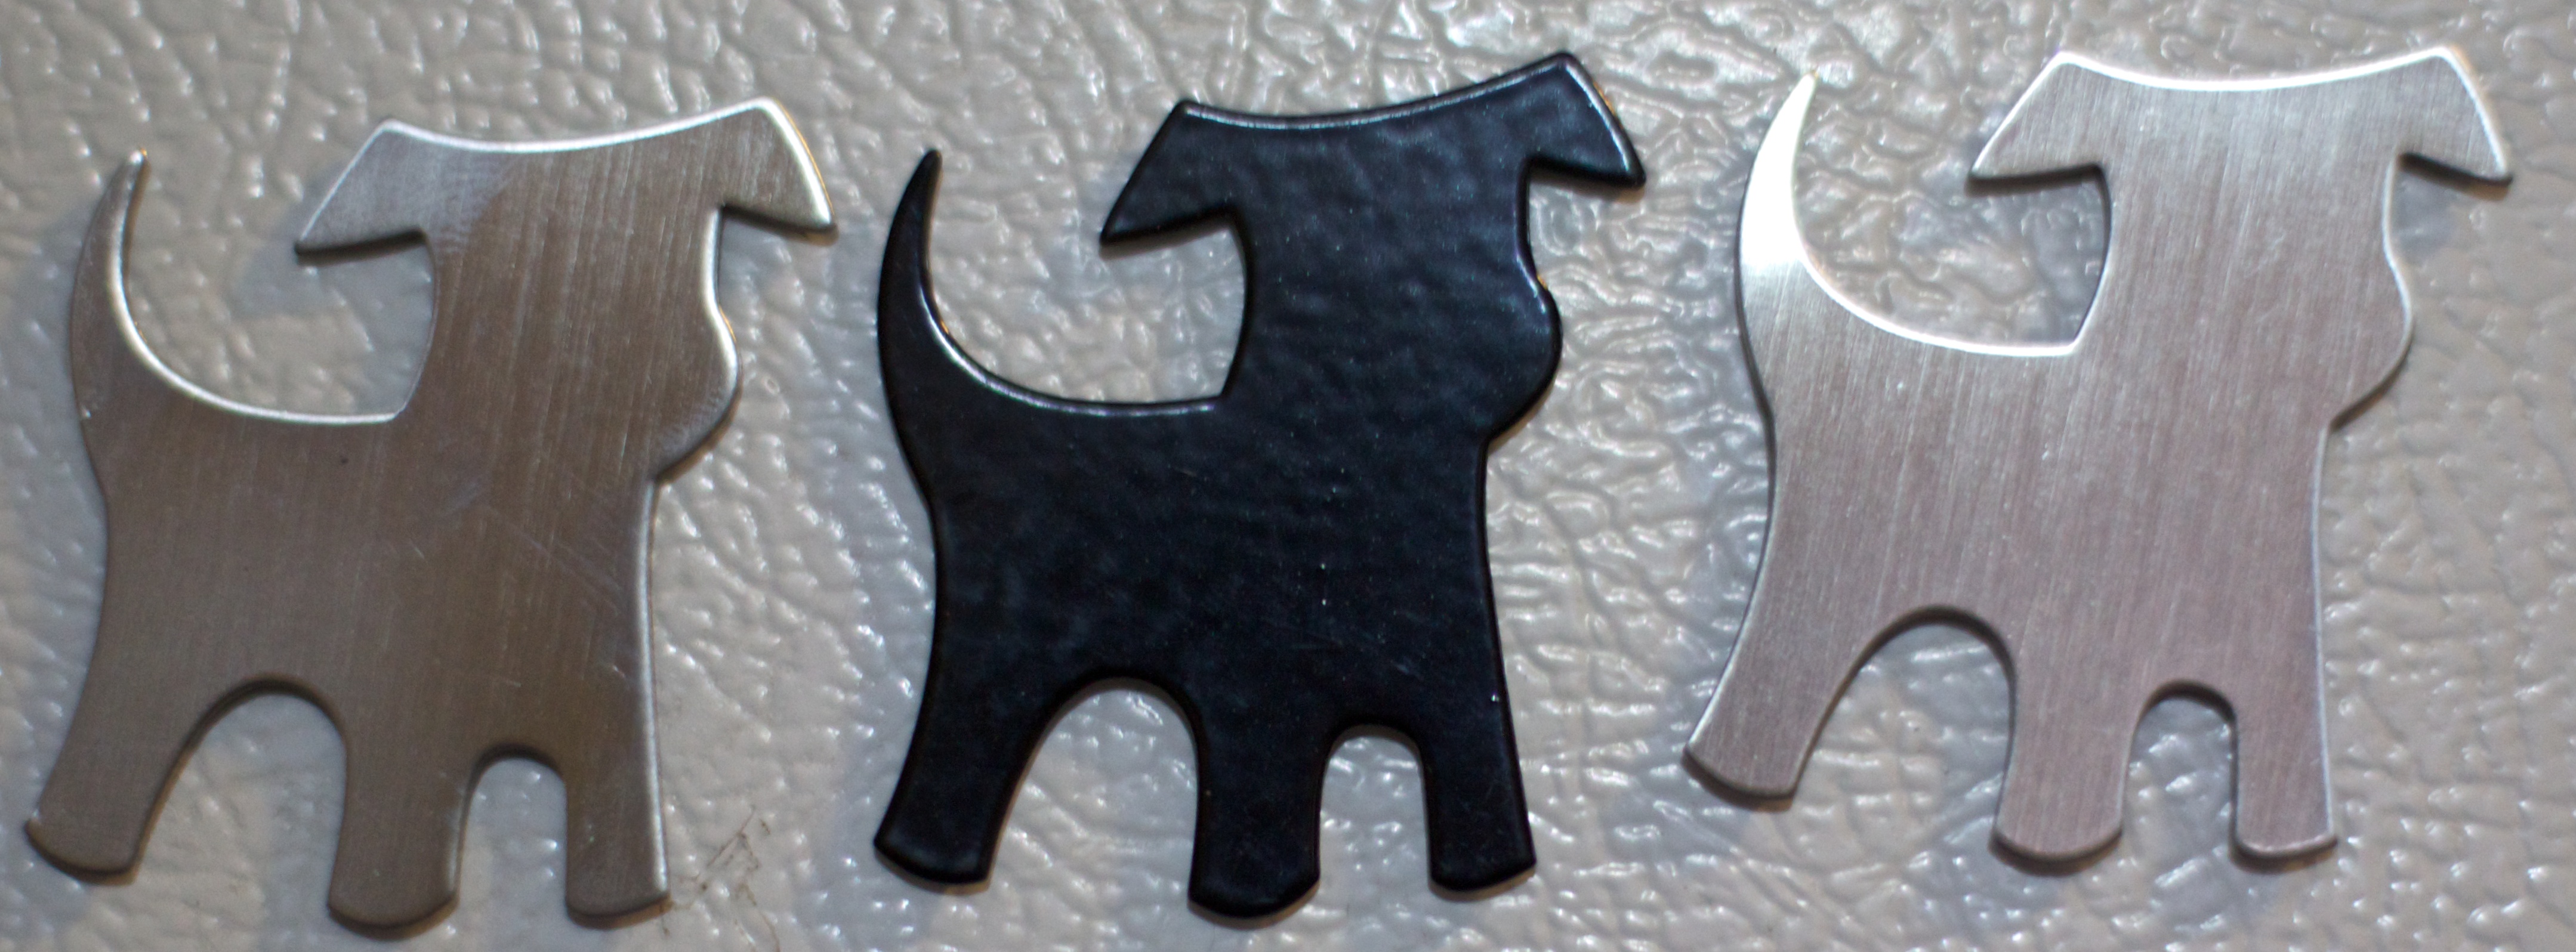
number, font, house numbering